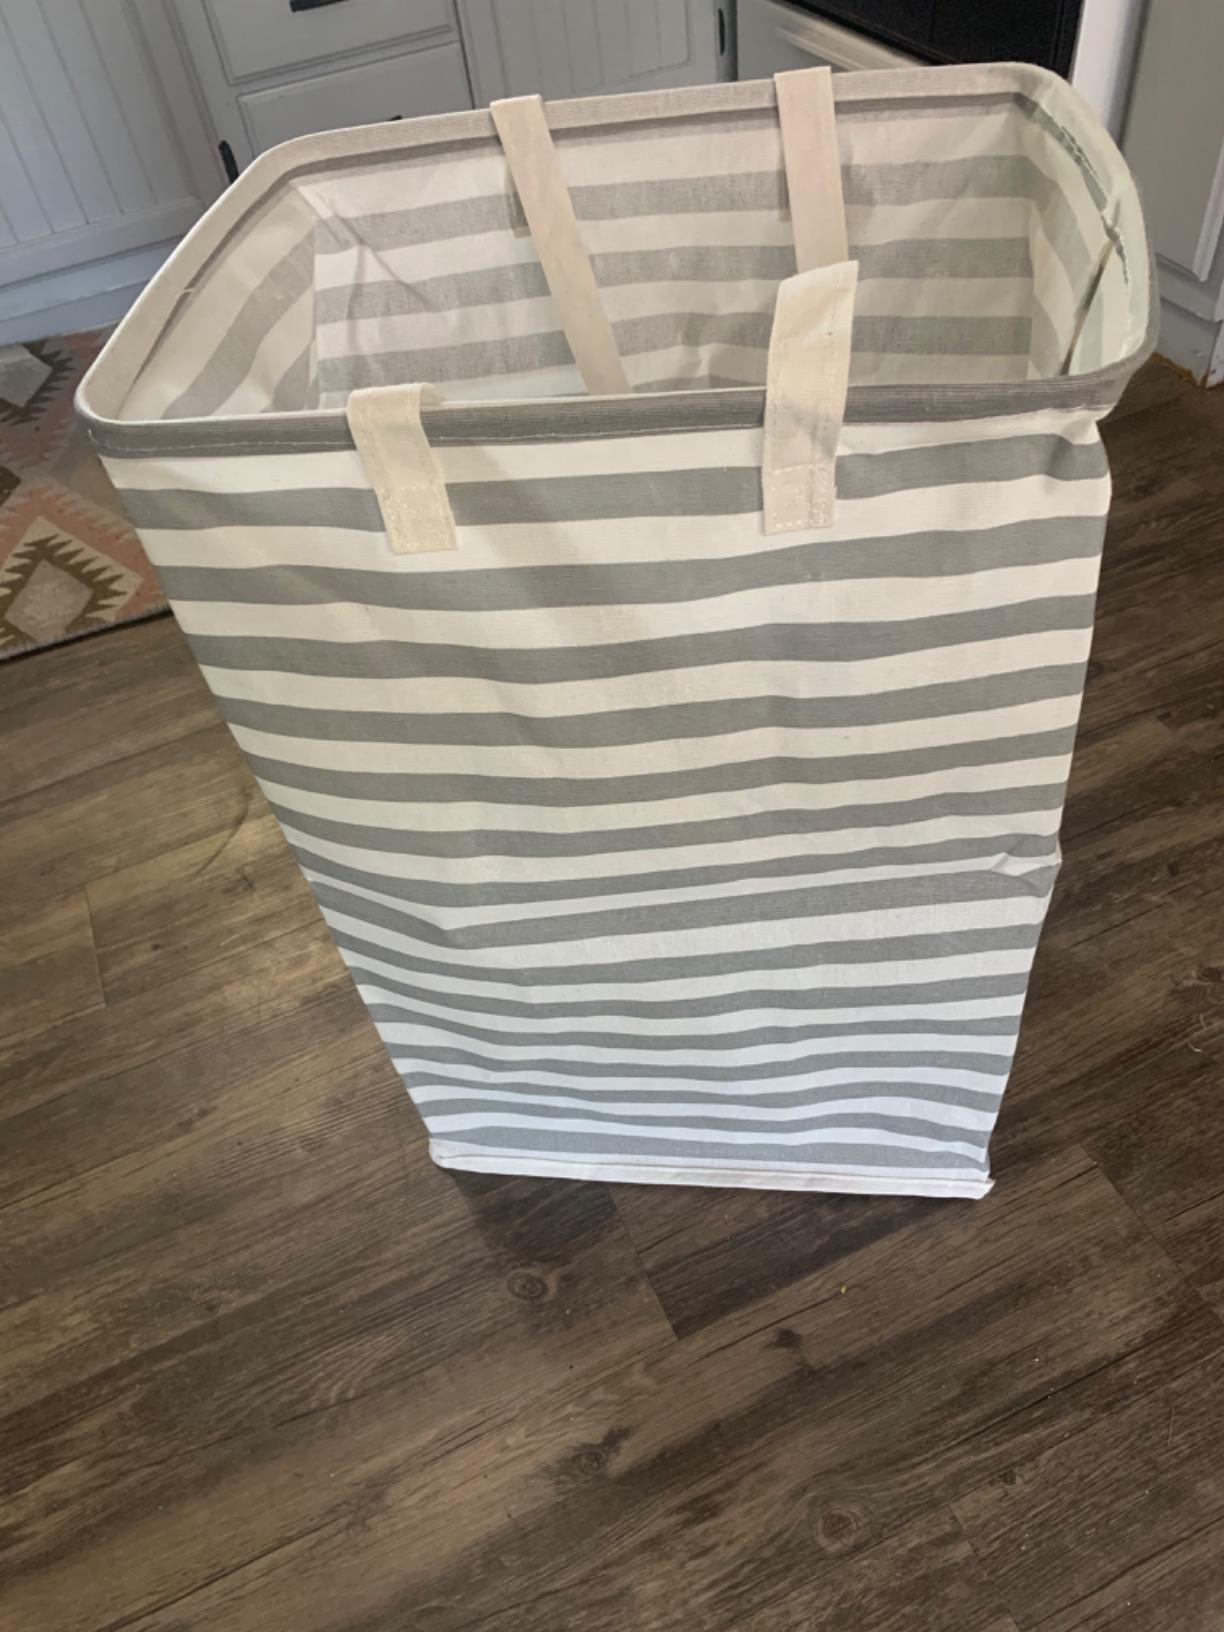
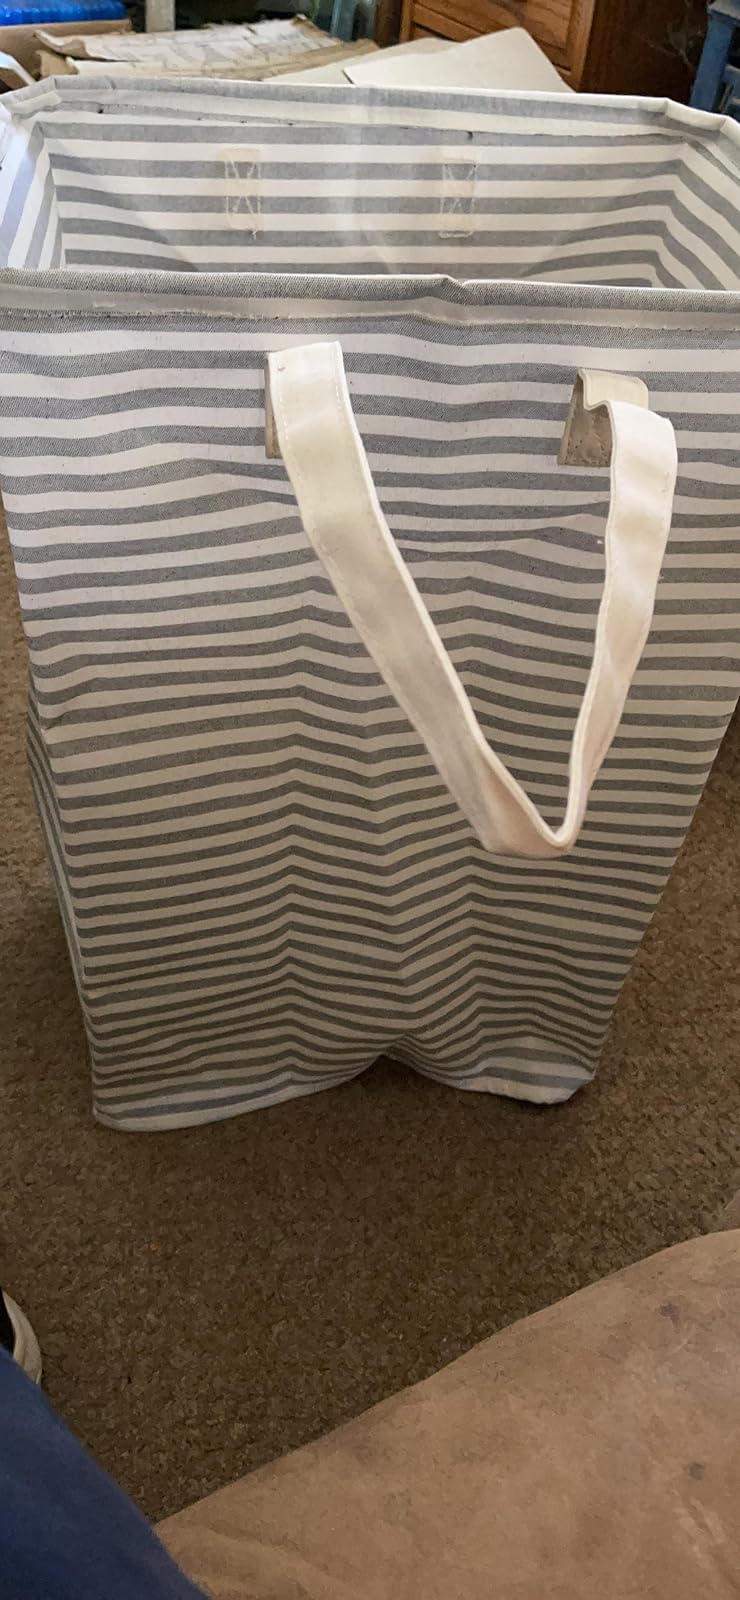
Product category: items_hamper
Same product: no